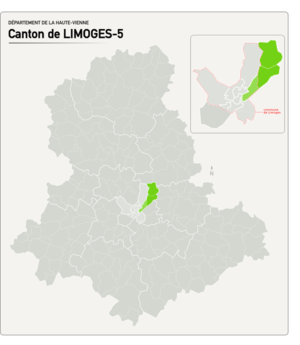
Carte du nouveau canton de Limoges-5.
Le canton de Limoges-5 est un canton français situé dans le département de la Haute-Vienne et la région Nouvelle-Aquitaine.